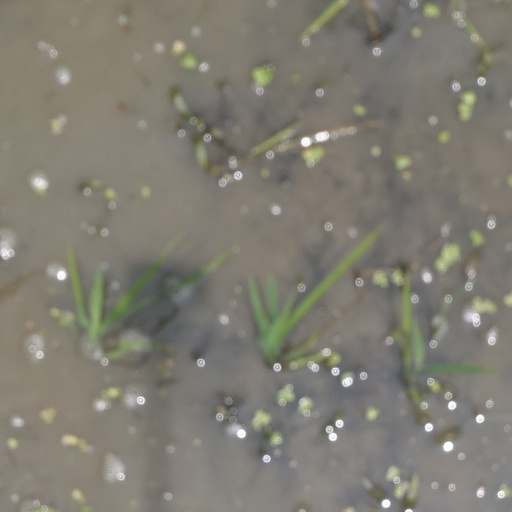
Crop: rice